Kashmiris

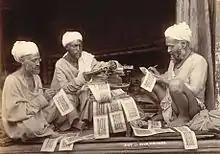
Kashmiri Hindu priests in the 1890s

Kashmiri Hindus are Saraswat Brahmins and are known by the exonym "Pandit". The Muslims living in Kashmir are of the same stock as the Kashmiri Pandit community and are designated as Kashmiri Muslims. Kashmiri Muslims are descended from Kashmiri Hindus who converted to Islam, and Kashmiri Pandits are the predecessors of the Kashmiri Muslims, who now form the majority population in the Kashmir Valley Both the Kashmiri Hindus and Muslim society reckons descent patrilineally. Certain property and titles may be inherited through the male line, but certain inheritances may accrue through the female line. After Kashmiri Hindus converted to Islam they largely retained their family names ("kram") which indicated their original profession, locality or community. These include: